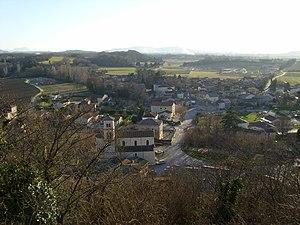
Montvendre est une commune française située dans le département de la Drôme, en région Auvergne-Rhône-Alpes.